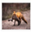
Label: beaver